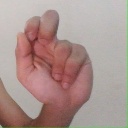
अक्षर: ढ